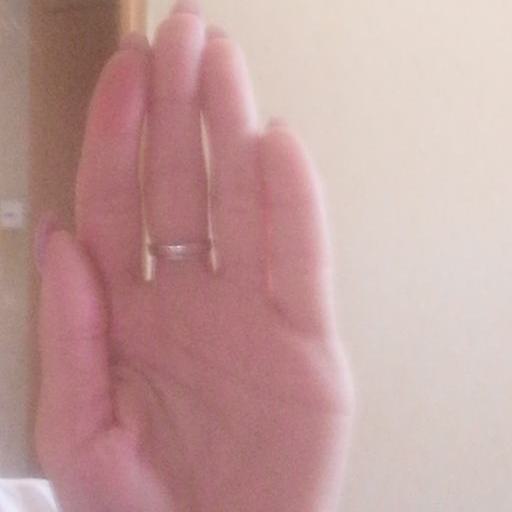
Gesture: stop